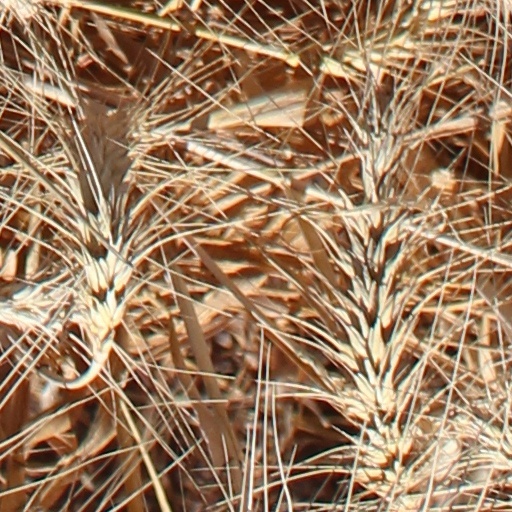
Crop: wheat